Charles Goodnight

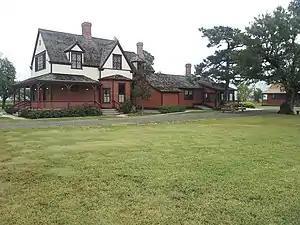
Charles Goodnight ranch house

The Charles and Mary Ann (Molly) Goodnight Ranch House is listed on the National Register of Historic Places. The Goodnight home is located one-quarter mile (400 m) south of U.S. Highway 287 about east of Amarillo. The home was renovated by the Armstrong County Museum from 2006 to 2012. The structure was painted to resemble its appearance in 1887. The interior was restored based on research into the original paint and wallpapers used. In 2005, Amarillo businessman Brent Caviness and a partner donated the home and . Mary Ann Goodnight taught children in the bunkhouse. The cowboys slept there at night, and she moved their things aside for school during the day, Goodin said.